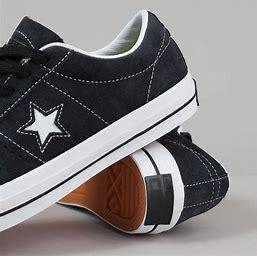
Brand: Converse
Model: One Star Ox